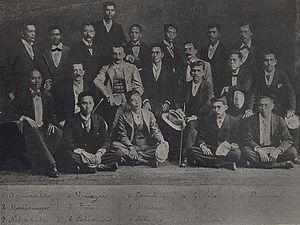
Le pacte de Biak-na-Bato est signé le 14 et 15 décembre 1897 entre le royaume d’Espagne et les insurgés philippins du Katipunan lors de la révolution philippine. Il instaure un cessez-le-feu entre les deux parties.
La révolution philippine, qui a lieu de 1896 à 1898, est un épisode majeur de l'histoire des Philippines, ainsi que de l'histoire coloniale de l'Espagne et de la guerre hispano-américaine. Elle aboutit, après plus de trois siècles de colonisation espagnole, à l'indépendance des Philippines et la proclamation de la Première République.